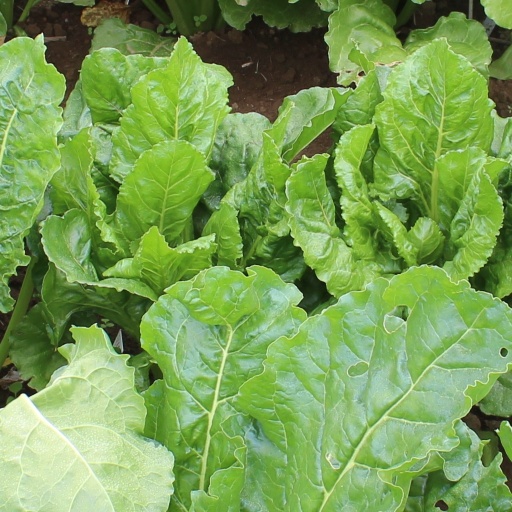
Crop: sugar beet